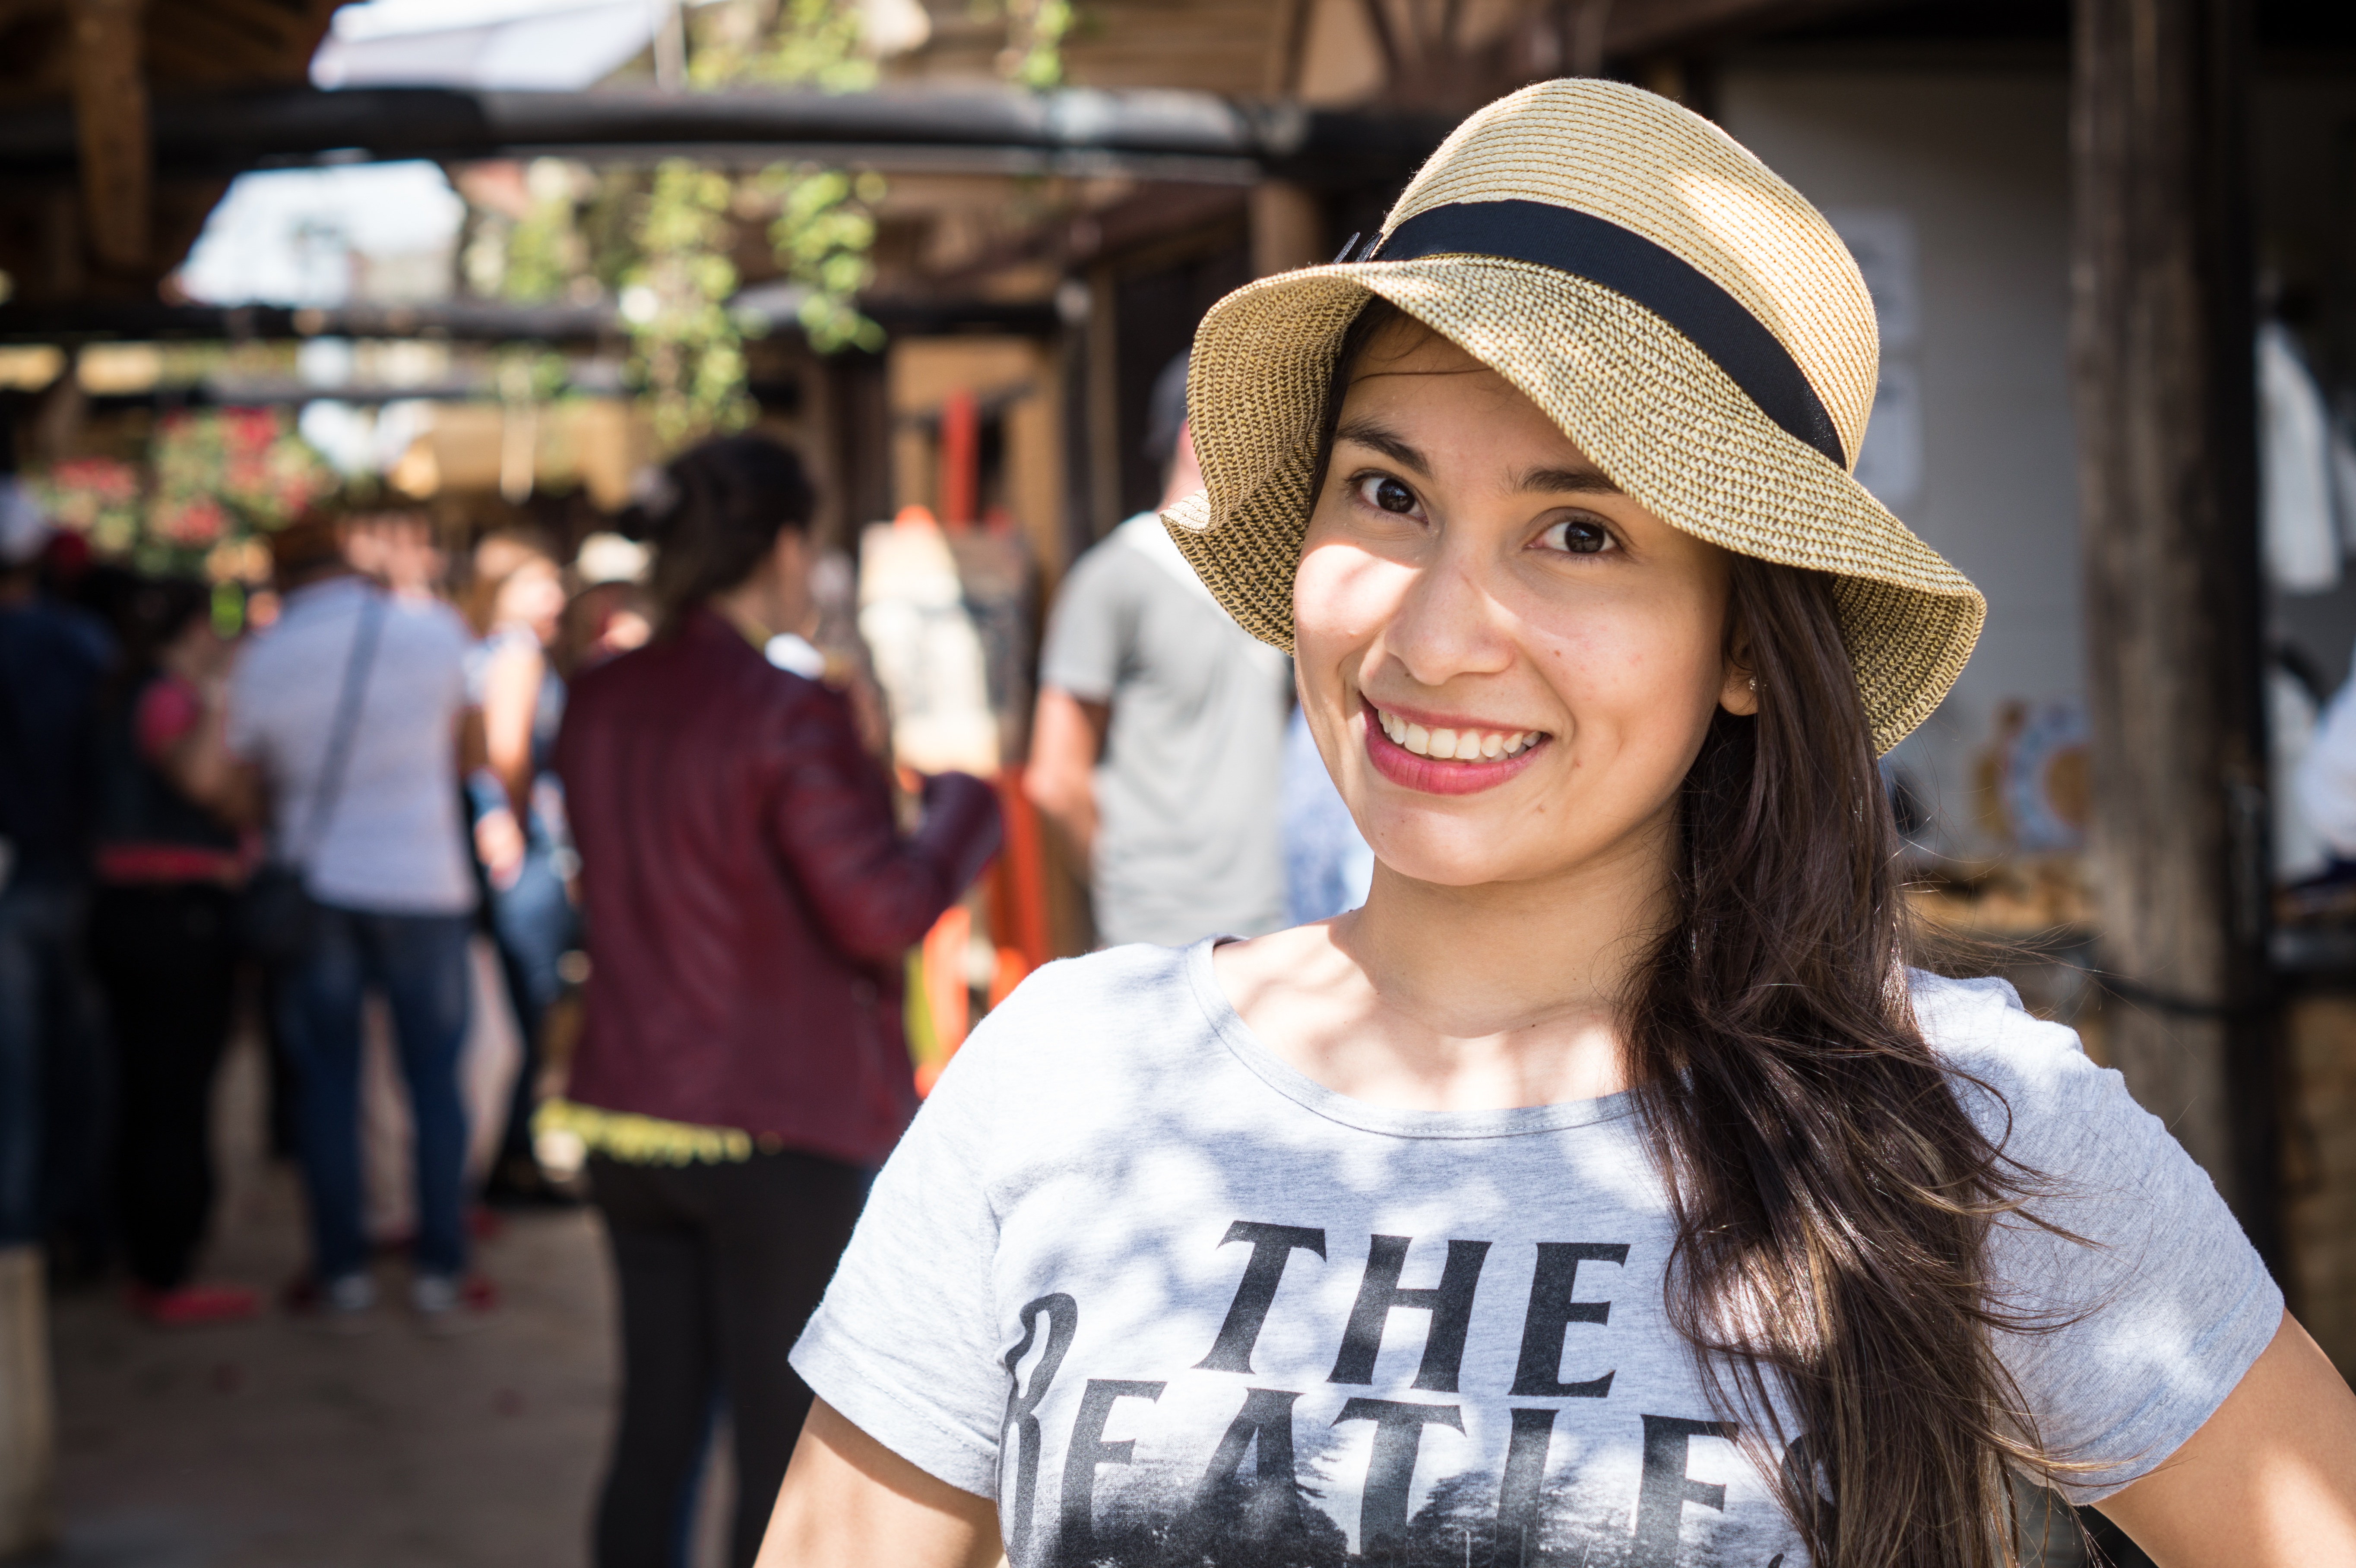
person, clothing